Cackling goose

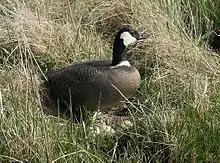
"B. h. minima" on eggs

This species is native to North America, breeding in Northern Canada and Alaska in a variety of tundra habitats, where the nest is usually located in an elevated area near water. The eggs are laid in a shallow depression, lined with plant materials and down. However, as the nests are made close-to, or directly on, the ground, the eggs (along with lone nesting females and newly-hatched goslings) are particularly vulnerable to predation by certain mammalian carnivores. Depending on the region, potential threats may vary from free-ranging domestic or feral cats and dogs, to foxes, coyotes, rats and other animals, such as some species of snakes. Thus, as a result, both geese—especially the male—in a nesting pair become highly aggressive and defensive of the nesting site, even chasing people away who may happen to walk by.